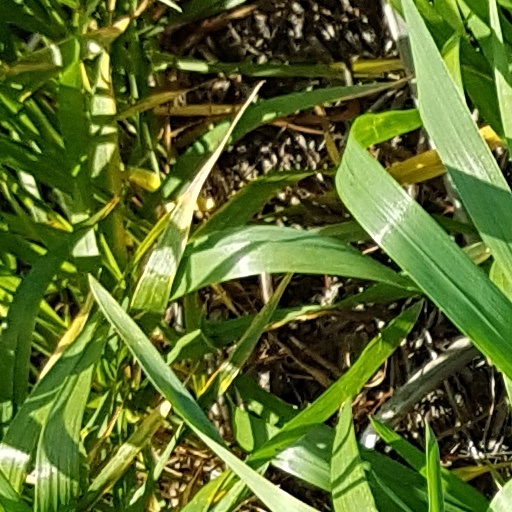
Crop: wheat